Ariano Suassuna

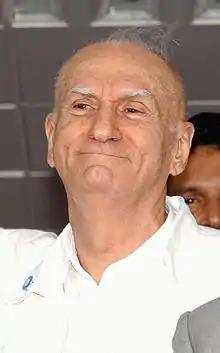
Suassuna in 2003

Ariano Vilar Suassuna (16 June 1927 – 23 July 2014) was a Brazilian playwright and author. He was the driving force behind the creation of the "Movimento Armorial". He founded the Student Theater at Federal University of Pernambuco.